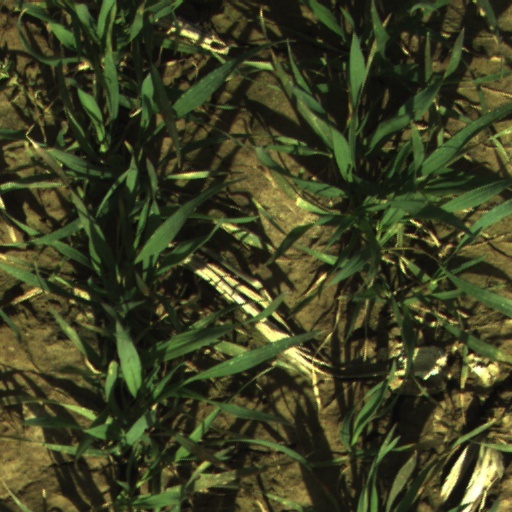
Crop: wheat